Pseudotsuga menziesii var. menziesii

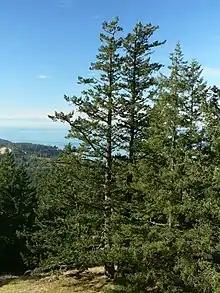
A young coast Douglas-fir stand in Anacortes Community Forest Lands, Washington

The rooting habit of coast Douglas-fir is not particularly deep, with the roots tending to be shallower than those of same-aged Ponderosa pine, sugar pine, or California incense-cedar, though deeper than Sitka spruce. Some roots are commonly found in organic soil layers or near the mineral soil surface. However, Douglas-fir exhibits considerable morphological plasticity, and on drier sites coast Douglas-fir will generate deeper taproots.